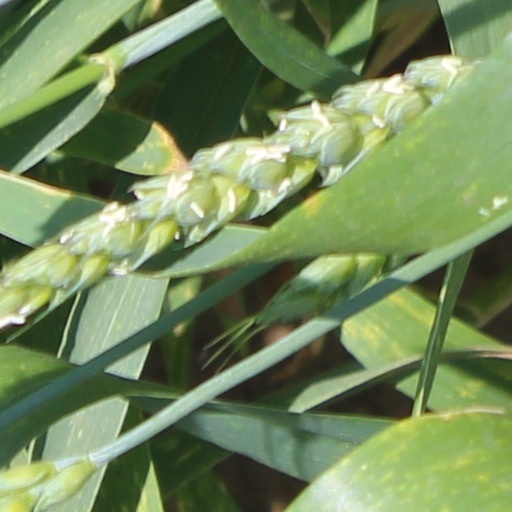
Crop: wheat